Alex Rocco

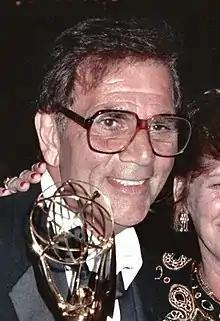
Rocco in 1990

Alex Rocco (born Alessandro Federico Petricone Jr.; February 29, 1936 – July 18, 2015) was an American actor. Known for his distinctive, gravelly voice, he was often cast as villains, including Moe Greene in "The Godfather" (1972) and his Primetime Emmy Award–winning role in "The Famous Teddy Z". Rocco did a significant amount of voice-over work later in his career.